The Republic of Darokin

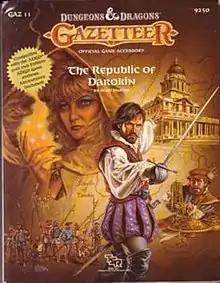

The Republic of Darokin is an accessory for the "Dungeons & Dragons" fantasy role-playing game. It was written by Scott Haring and William W. Connors, and published by TSR in 1989.